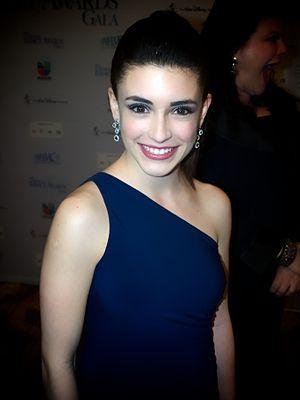
Anger Management est une série télévisée américaine en cent épisodes de 22 minutes conçue par Bruce Helford diffusée entre le 28 juin 2012 et le 22 décembre 2014 sur la chaîne FX et depuis le 12 août 2012 sur le réseau CTV au Canada. C'est l'adaptation télévisuelle du film du même nom avec Adam Sandler et Jack Nicholson sorti en 2003.